Symphony in C (Dukas)

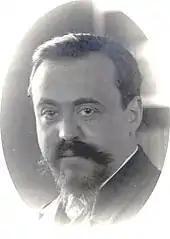
close-up photograph of a youngish white man with full head of neat dark hair and a large moustache and neat short beard

The Symphony in C is a symphony by the French composer Paul Dukas, dedicated to his fellow musician Paul Vidal.